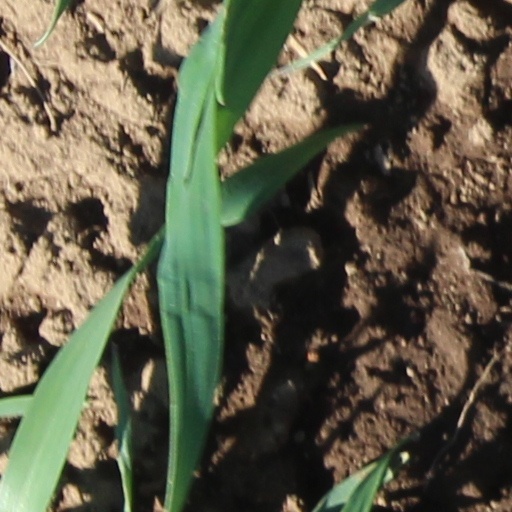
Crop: wheat